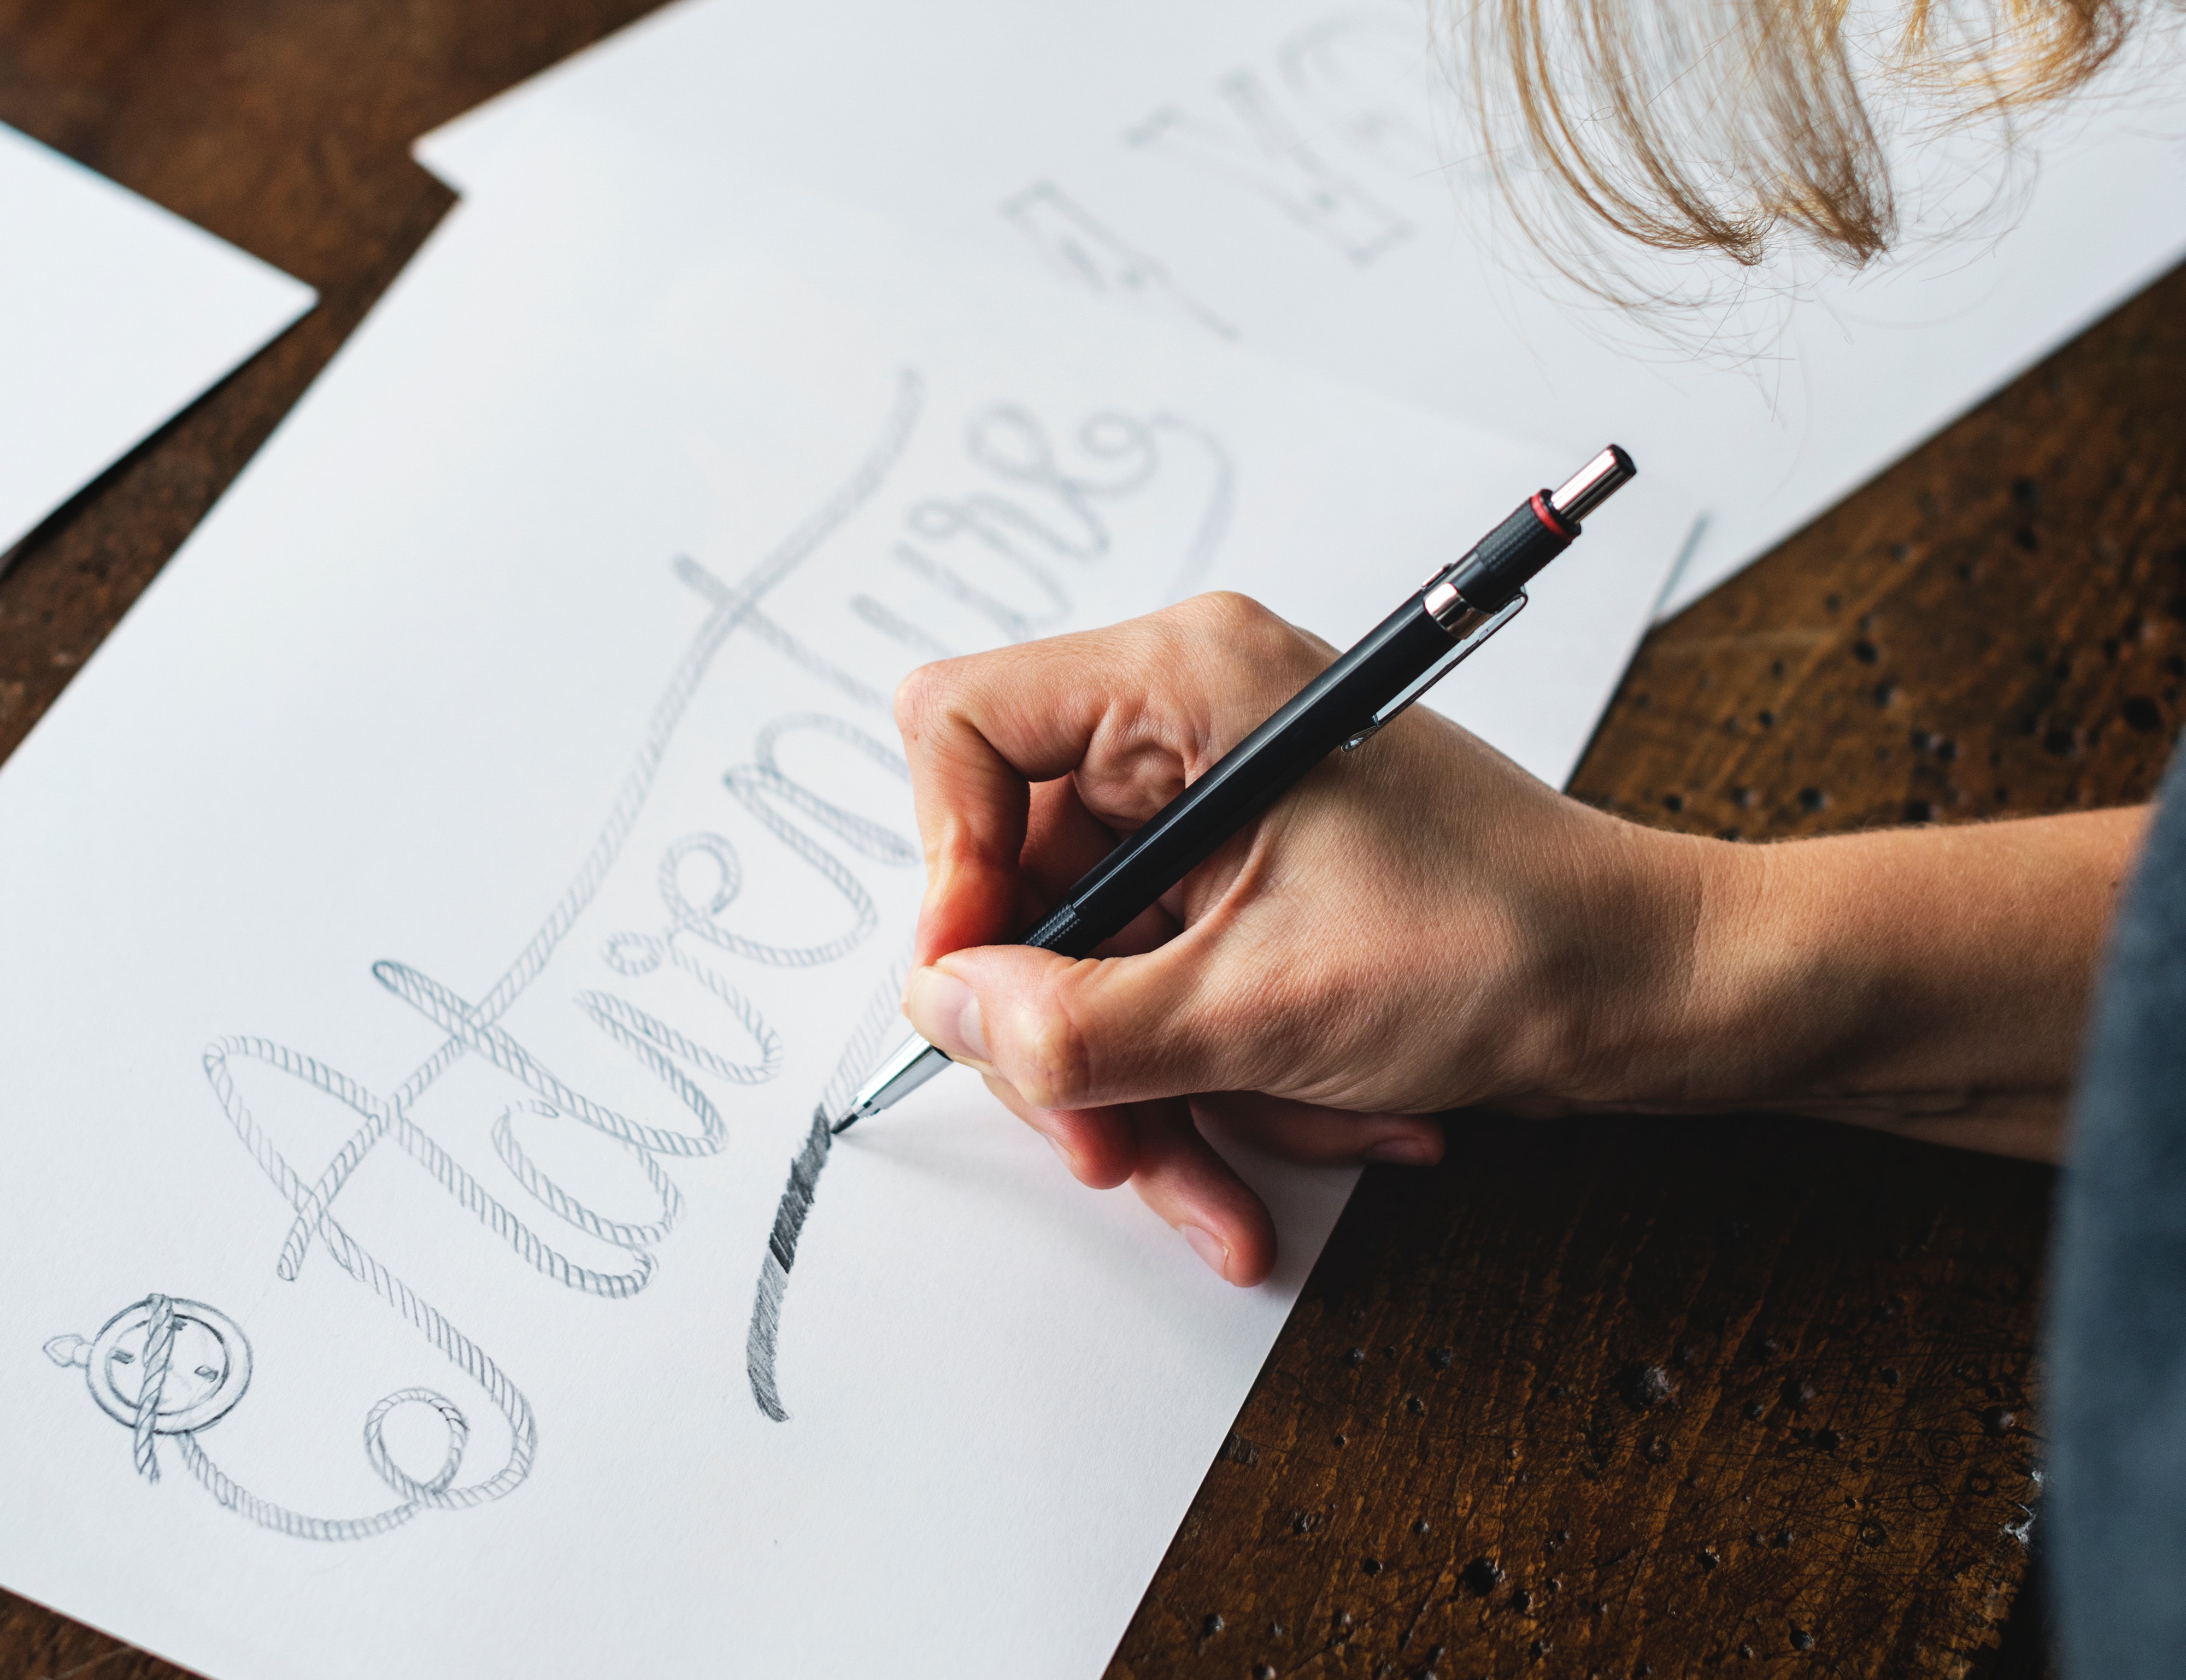
drawing, handwriting, illustration, sketch, writing instrument accessory, art, writing, calligraphy, ink, hand, artwork, font, writing implement, paper, figure drawing, graphics